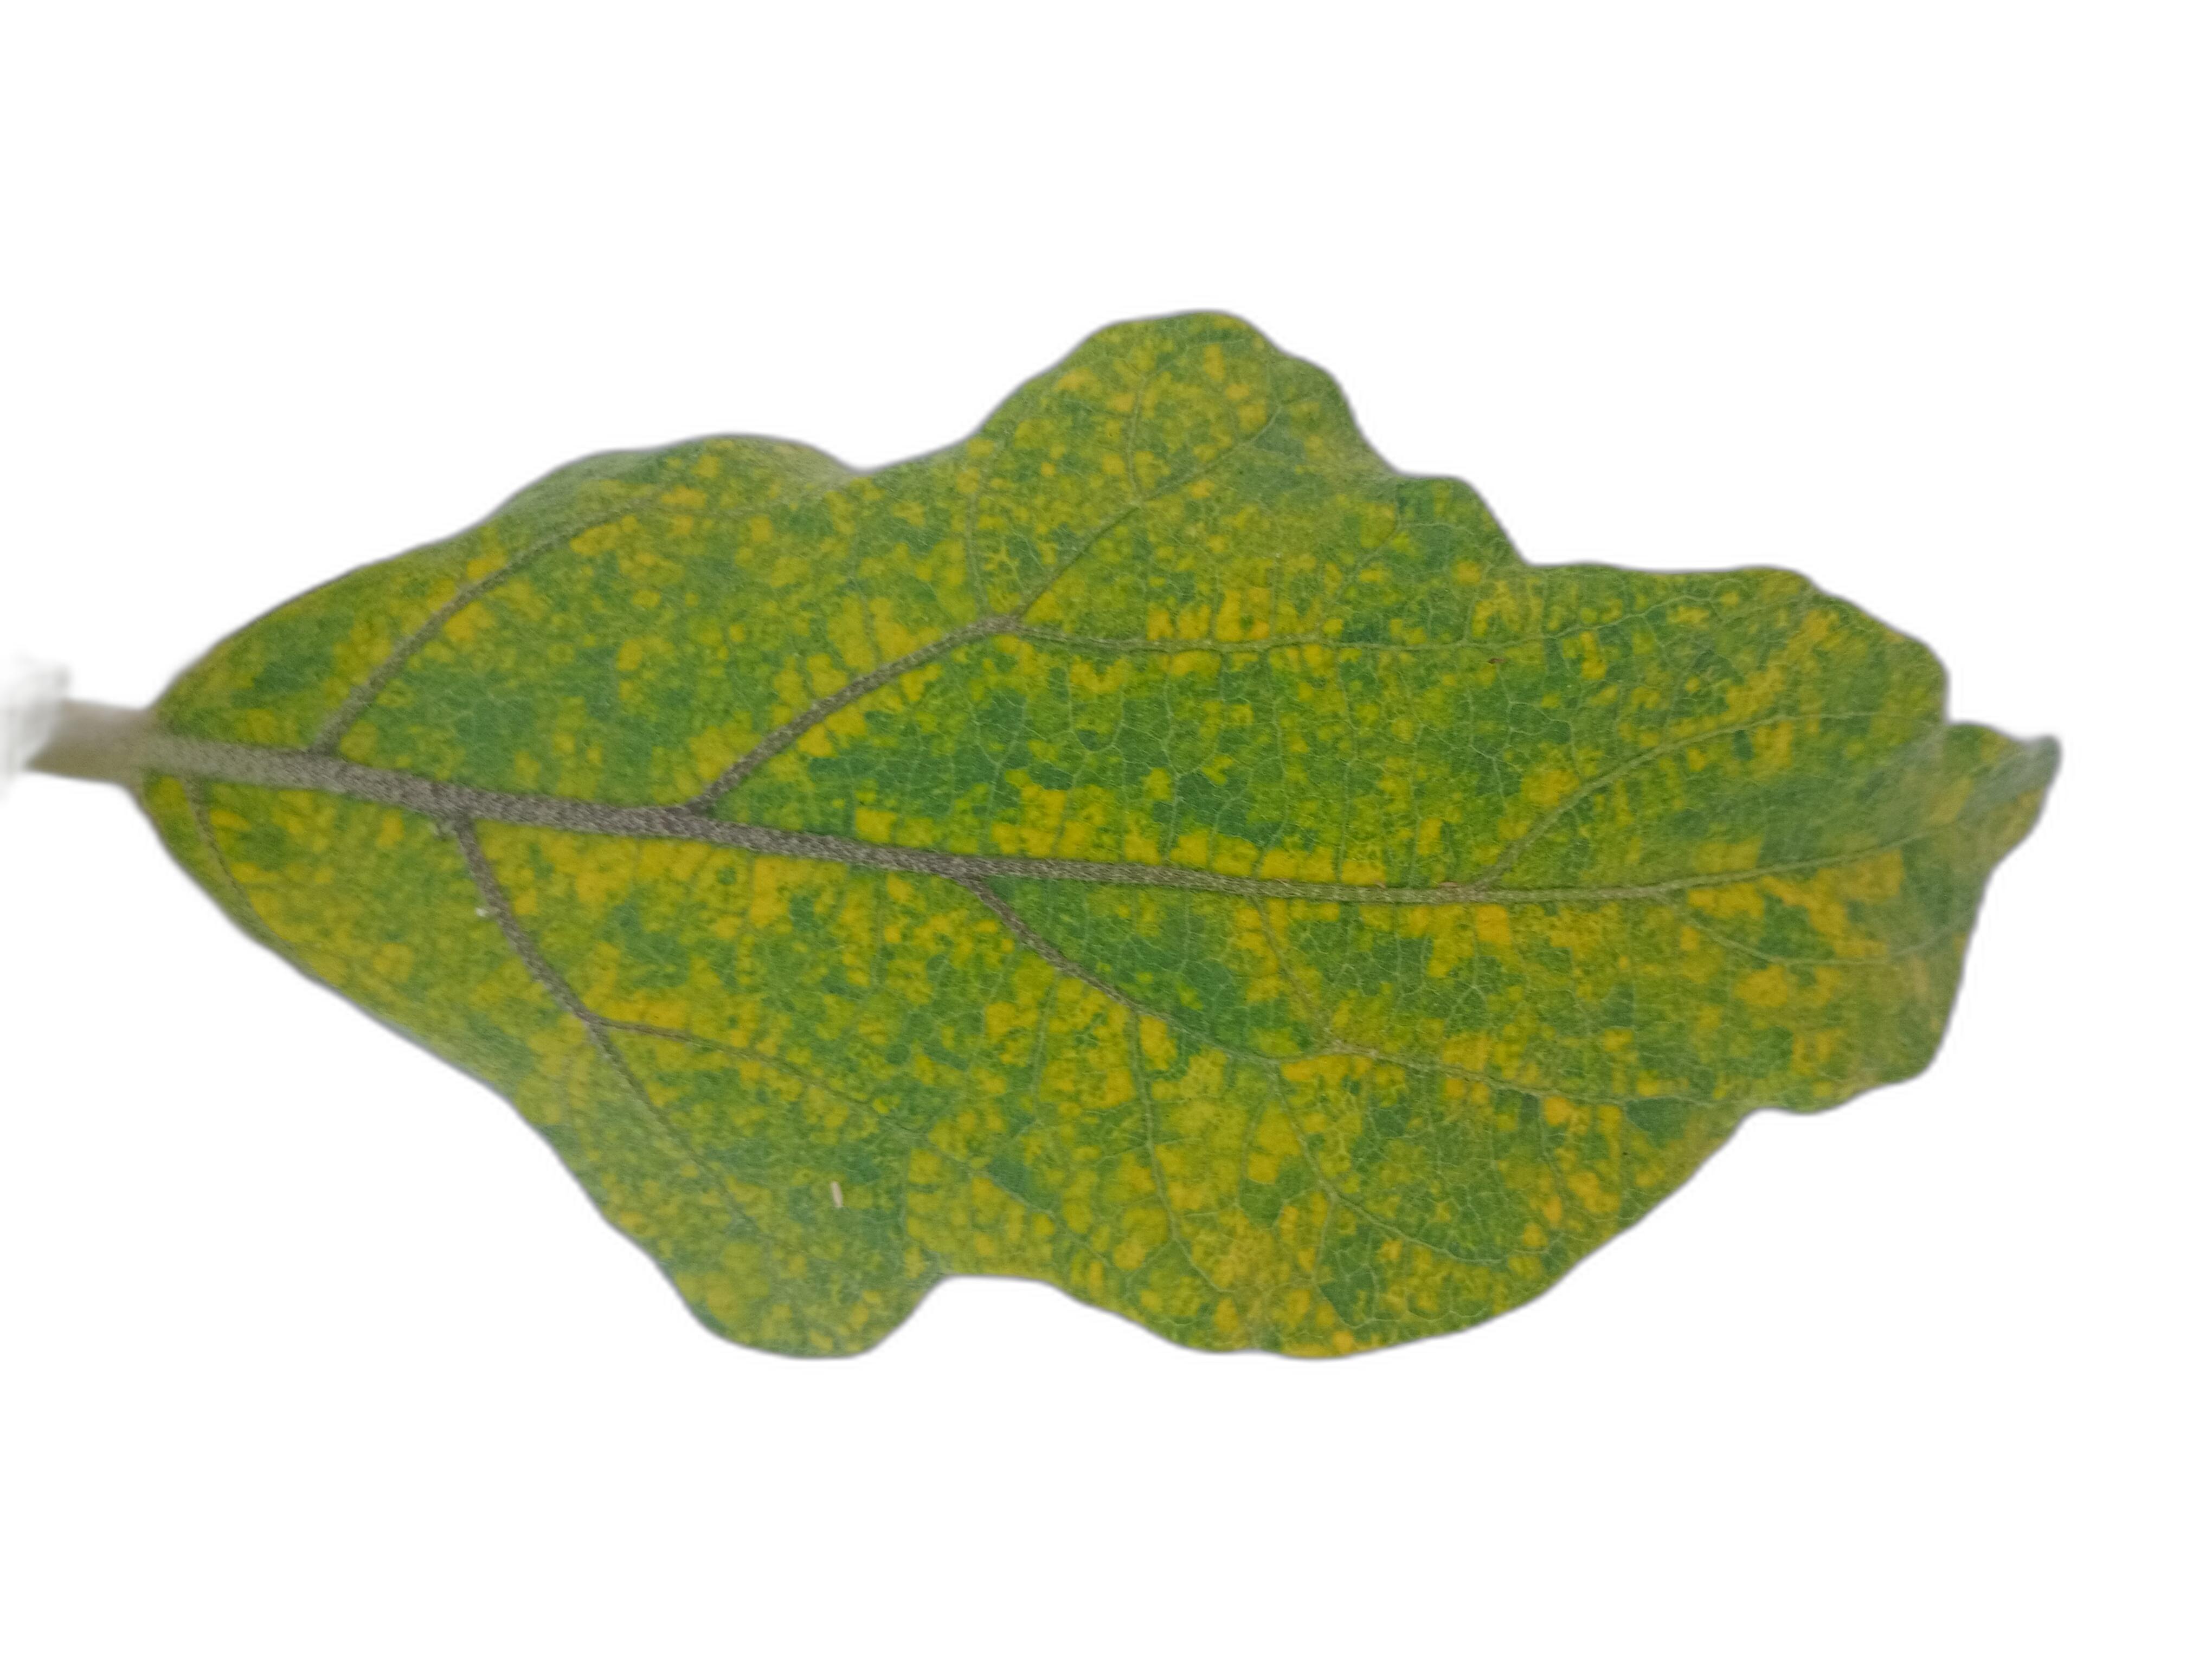
Label: Mosaic Virus Disease